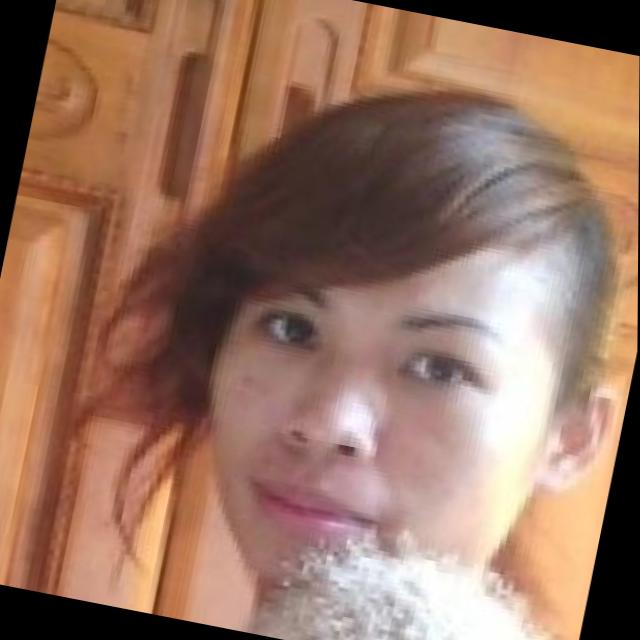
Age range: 21-44